History of the United States Space Force

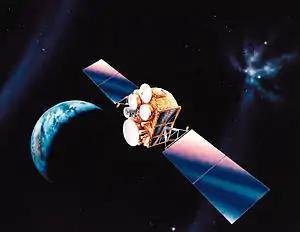
A Defense Satellite Communications System Phase III satellite on orbit.

The creation of Space Command on 1 September 1982 marked the beginning of the centralization of space into a single organization, which would culminate under its direct successor, the United States Space Force. In late 1982 and early 1983, Strategic Air Command began to transfer its 50 space activities to Space Command, including Space Command's headquarters at Peterson Air Force Base, Thule Air Base and Sondrestrom Air Base in Greenland, Clear Air Force Station, the Defense Meteorological Support Program, Defense Support Program, as well as the Military Strategic and Tactical Relay (Milstar) and the Global Positioning System, which were in development and acquisitions phase.